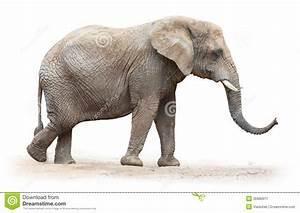
elephant